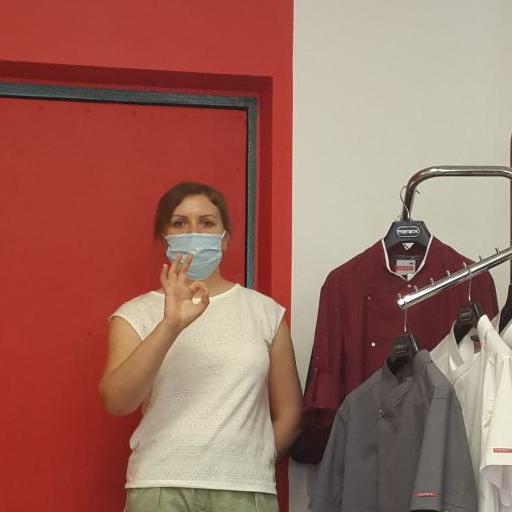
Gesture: ok